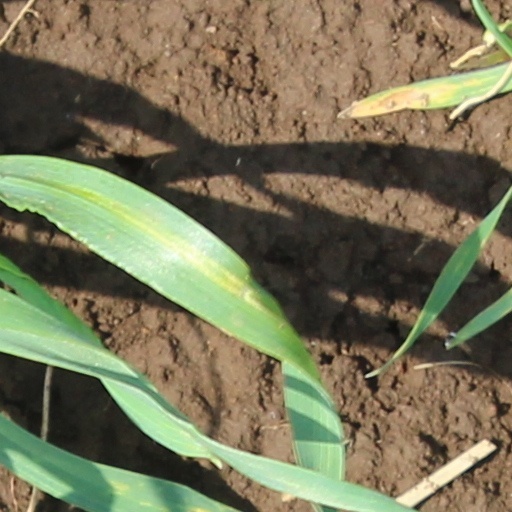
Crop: wheat